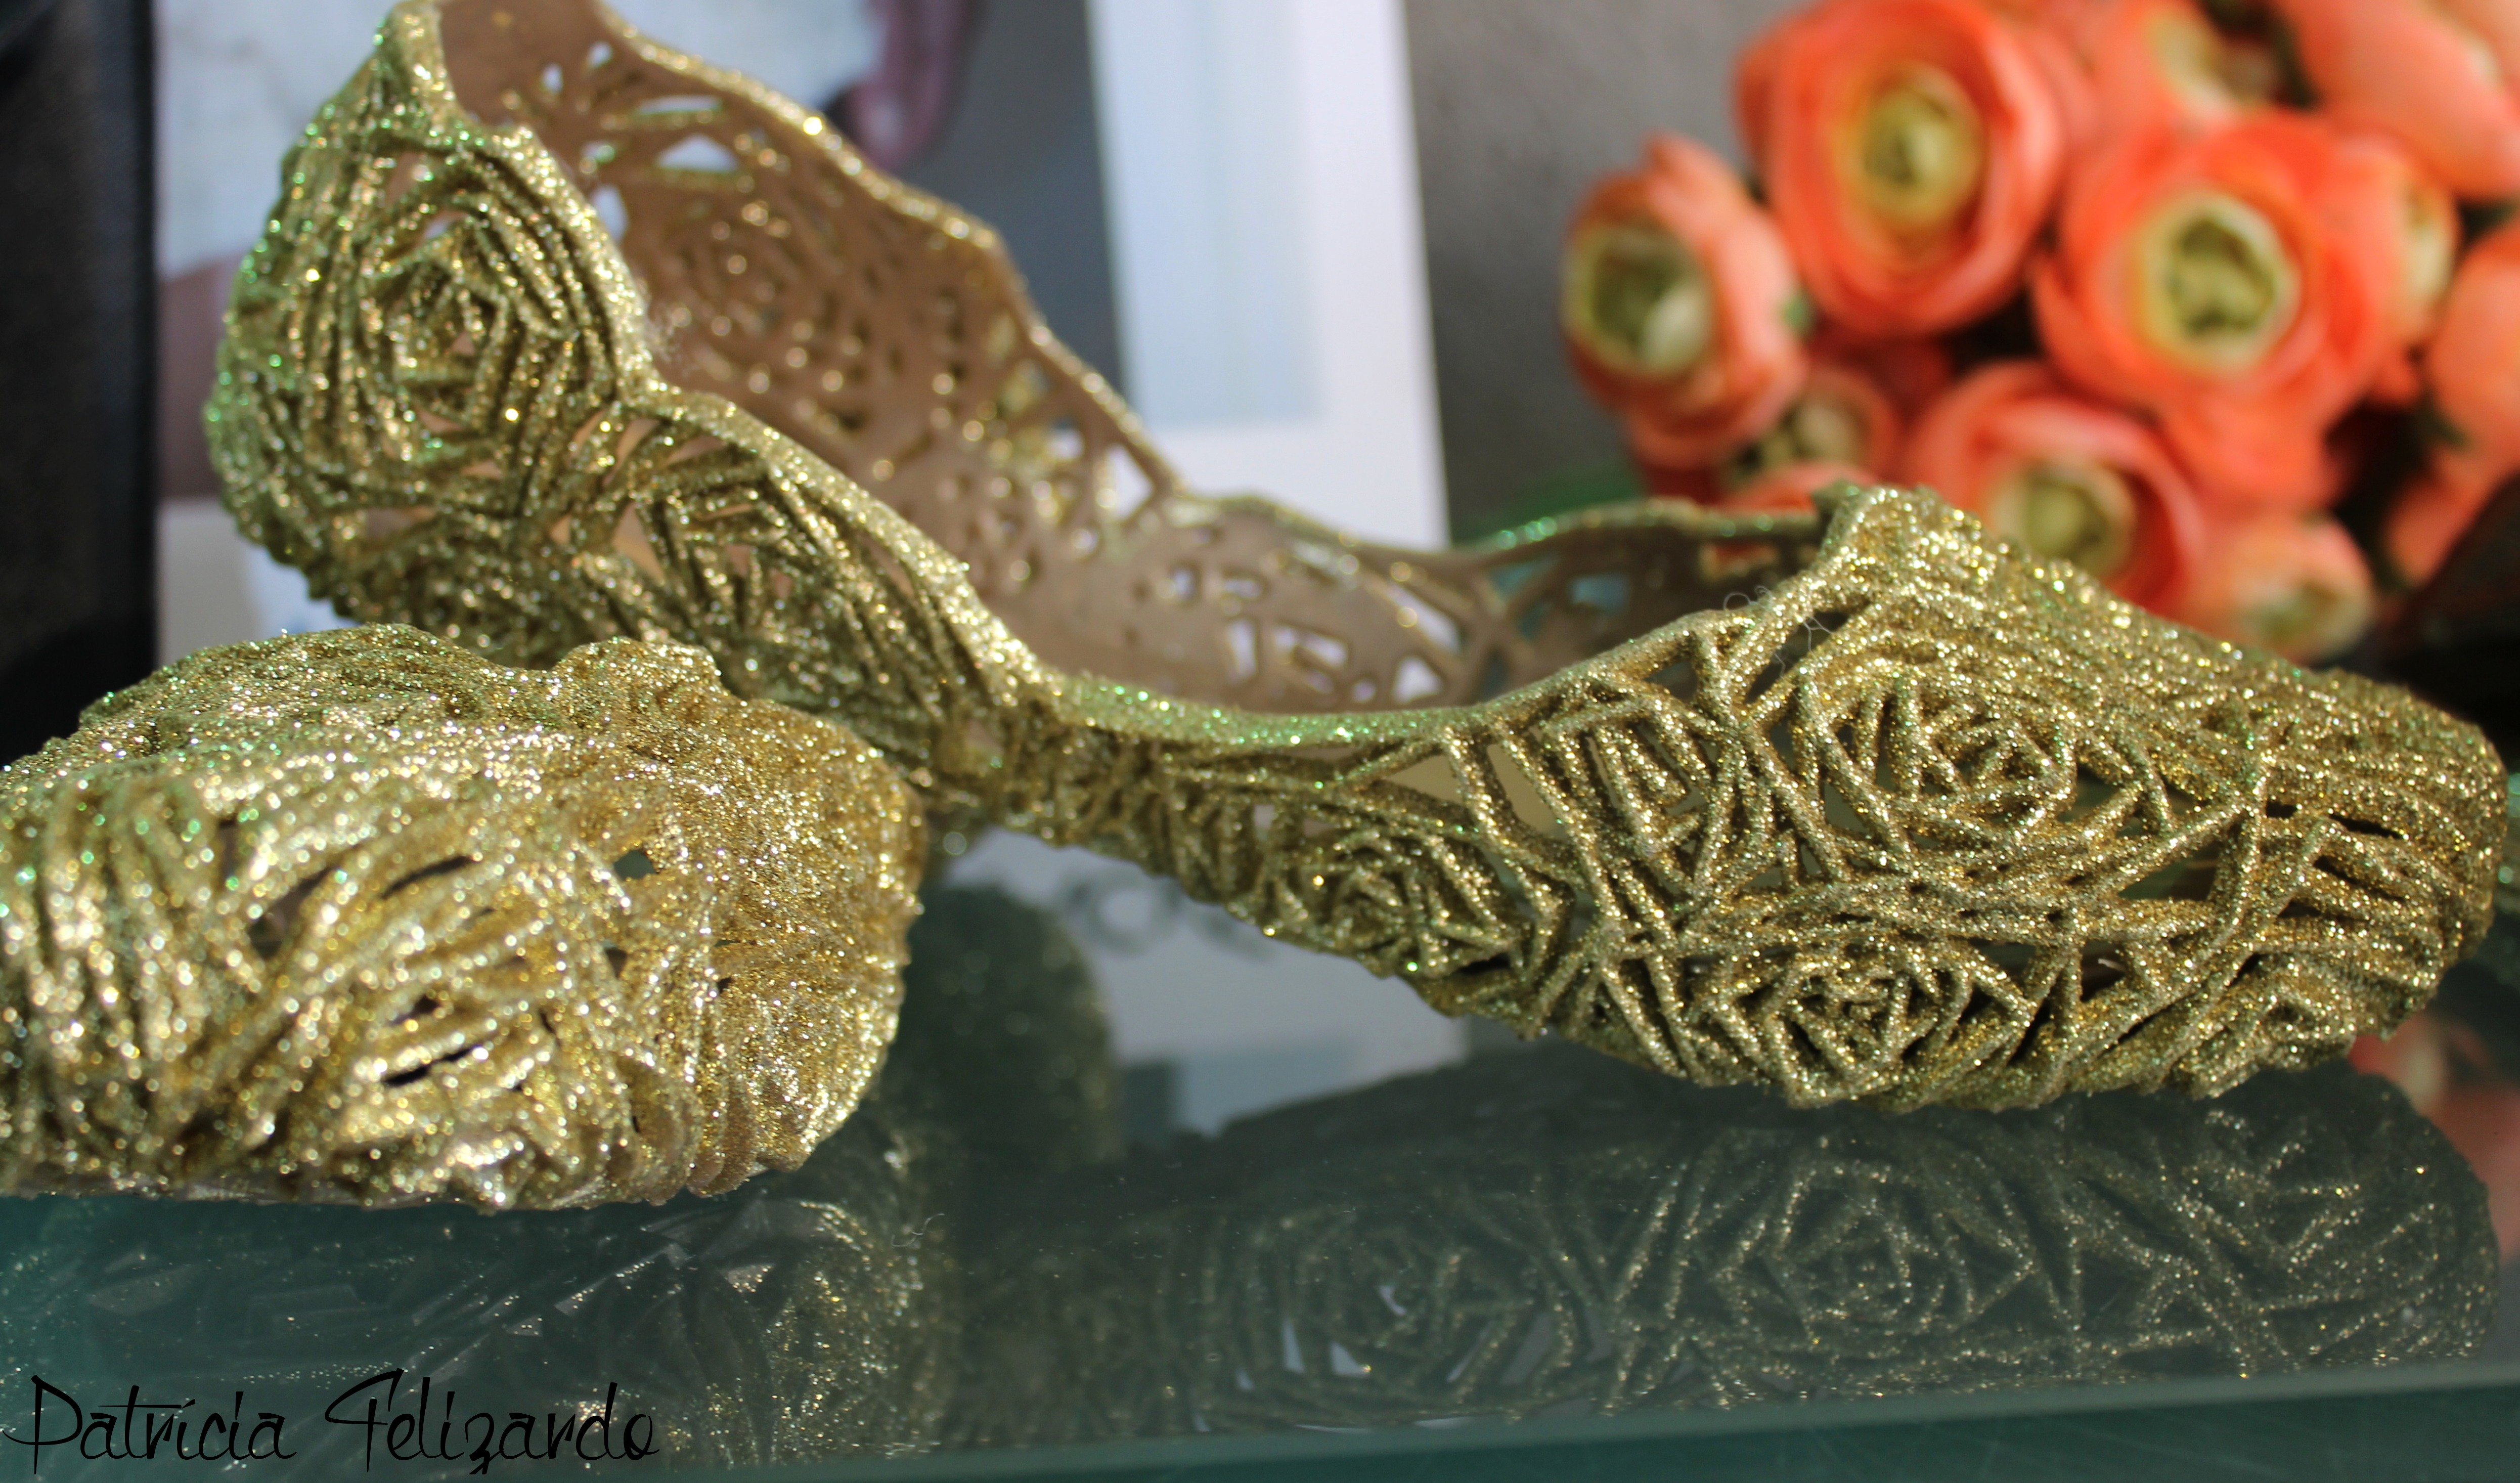
woman, flower, pattern, jewellery, shoes, art, carving, sets, fashion accessory